Wired All Wrong

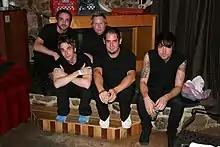

Wired All Wrong was a nu metal band formed by musician/producers Matt Mahaffey of Self and Jeff Turzo previously of God Lives Underwater. The two have been longtime friends since a mix-up of their bands on MTV. Partly due to the unfortunate deaths of David Reilly from GLU and Mike Mahaffey from Self, Matt and Jeff were able to shift their attention away from their other bands. Their debut studio album, "Break out the Battle Tapes", came out on September 12, 2006.